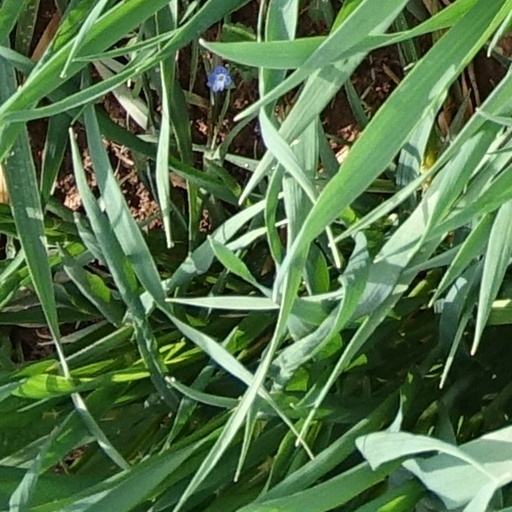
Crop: wheat